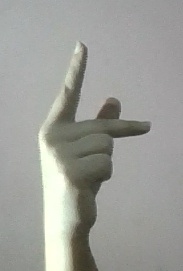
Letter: dha